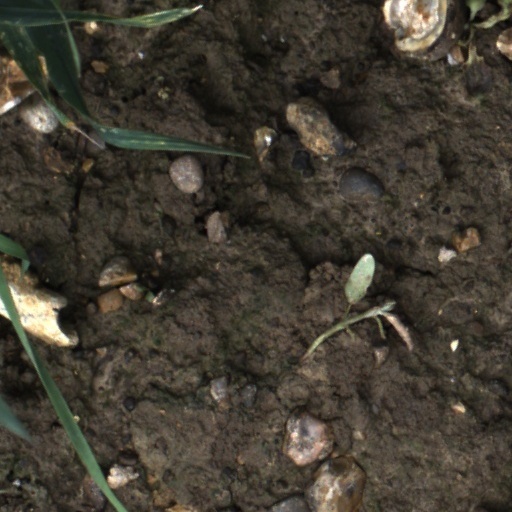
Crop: wheat